Percé Rock

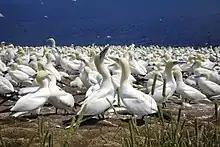
Northern gannets on Bonaventure Island and also seen on Percé Rock

Percé Rock is part of the range of cliffs, bays and hills on the southwest side of the Gulf of Saint Lawrence, which are formed of reddish-gold limestone and shale. It is linked to mainland (at Rue du Mont Joli) by a sandbar at low tide. The Bay of Perce is situated between this rock and the High Head. There is a reef to the southwest of Percé Rock, about away from the shore. The town of Percé is located on the shores of the bay. Its main industry is fishing. Percé reef is about from the centre of the town where small vessels can be moored. Midway across the rock is a shoal that stretches over a length of .